Battle of Dumpu

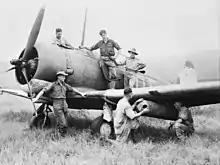
Flying Officer R.D. Lee-Warner with members of No. 4 Squadron RAAF's ground staff who are attaching containers to the bomb racks on a CAC Wirraway at Gusap.

There was mounting evidence that the Japanese were retreating and not advancing. On 26 September, Crombie reported that Rumu was unoccupied. The following day, patrols from the 2/6th Independent Company and B Company, Papuan Infantry Battalion, reported that Narawapum was also deserted. That evening, Vasey signalled Dougherty, authorising an advance on Marawasa "with all speed". The 21st Infantry Brigade set out accompanied by the Papuan company, and detachments of the 2/6th Field Ambulance and 2/4th Field Regiment. Six jeeps hauled rations, four carried the brigade headquarters and signals, three brought the 2/6th Field Ambulance, and two towed 25 pounders.